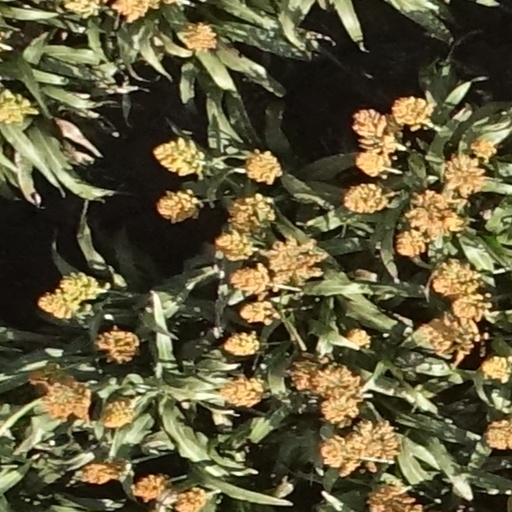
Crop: sorghum